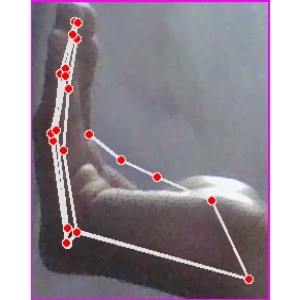
अक्षर: स